Haryana

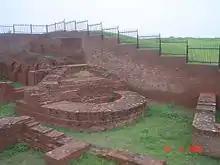
"Harsha Ka Tila" mound west of Sheikh Chilli's Tomb complex, with ruins from the reign of 7th-century ruler Harsha.

Pushyabhuti dynasty ruled parts of northern India in the 7th century with its capital at Thanesar. Harsha was a prominent king of the dynasty. Tomara dynasty ruled the south Haryana region in the 10th century. Anangpal Tomar was a prominent king among the Tomaras.